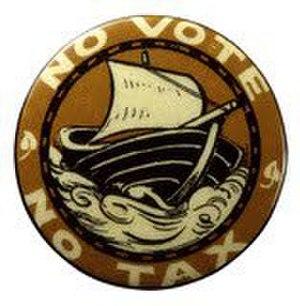
La Women's Tax Resistance League est une association britannique féministe, fondée en 1909 à l'initiative de plusieurs membres de la Women's Freedom League. La WTRL milite pour le droit de vote des femmes au Royaume-Uni et la création d'un statut fiscal de la femme mariée.